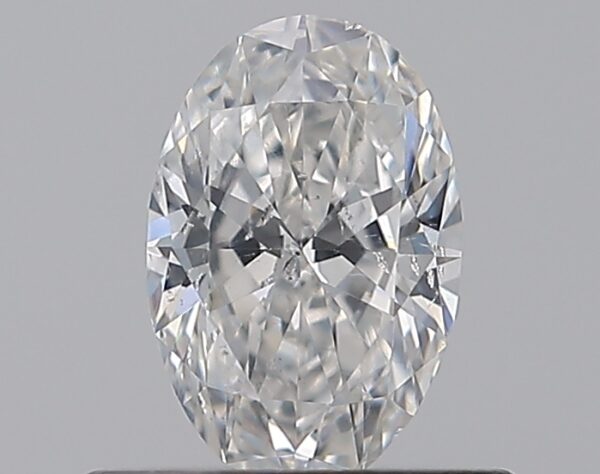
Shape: oval
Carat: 0.5
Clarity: SI1
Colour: F
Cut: EX
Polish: EX
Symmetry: VG
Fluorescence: N
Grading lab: GIA
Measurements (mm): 6.5 x 4.33 x 2.66